Peter Young Stakes

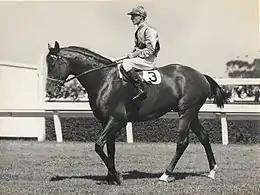
High Caste, 1940 & 1942 winner

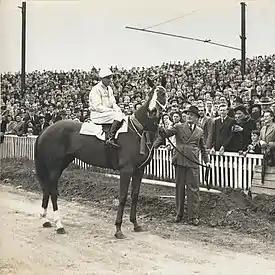
Tranquil Star, 1941, 1944, 1945 winner

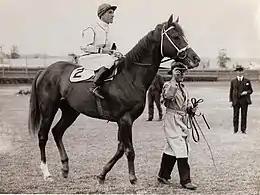
Ajax, 1939 winner

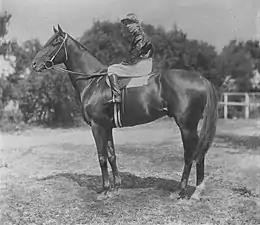
Eurythmic, 1922 winner

The race was renamed in 2012 in honour of former Chairman of the Melbourne Racing Club, Peter Young who was involved in the rebranding of the Victoria Amateur Turf Club to the Melbourne Racing Club and the construction of the Sir Rupert Clarke Grandstand at Caulfield Racecourse.